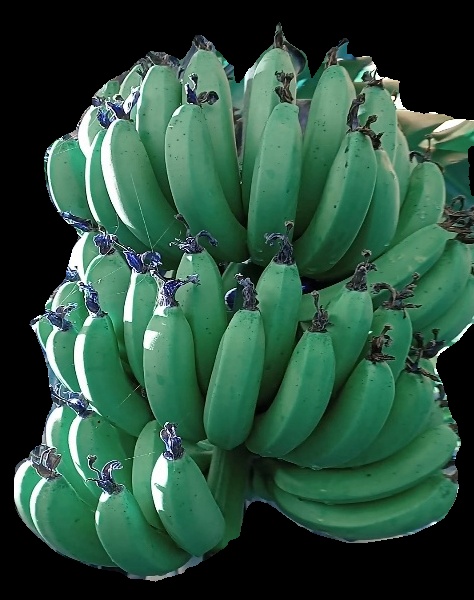
Variety: pachbale
Grade: grade1